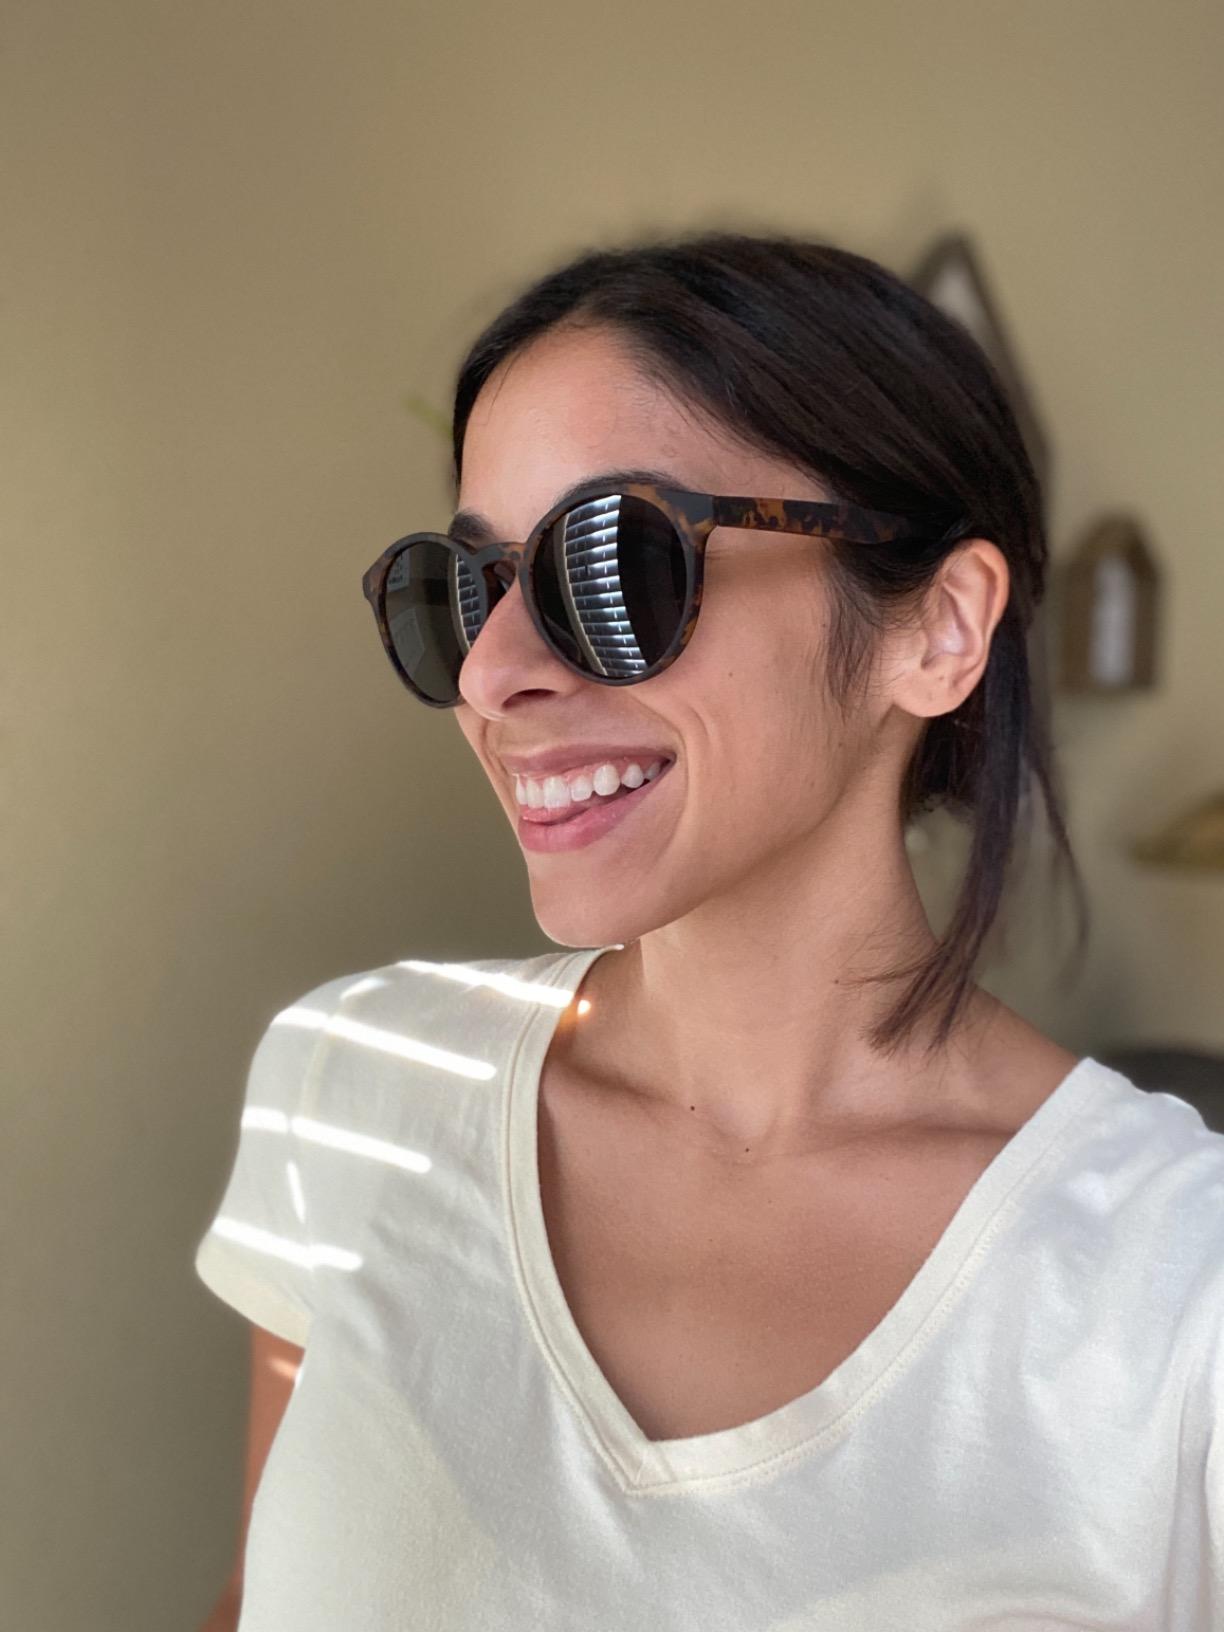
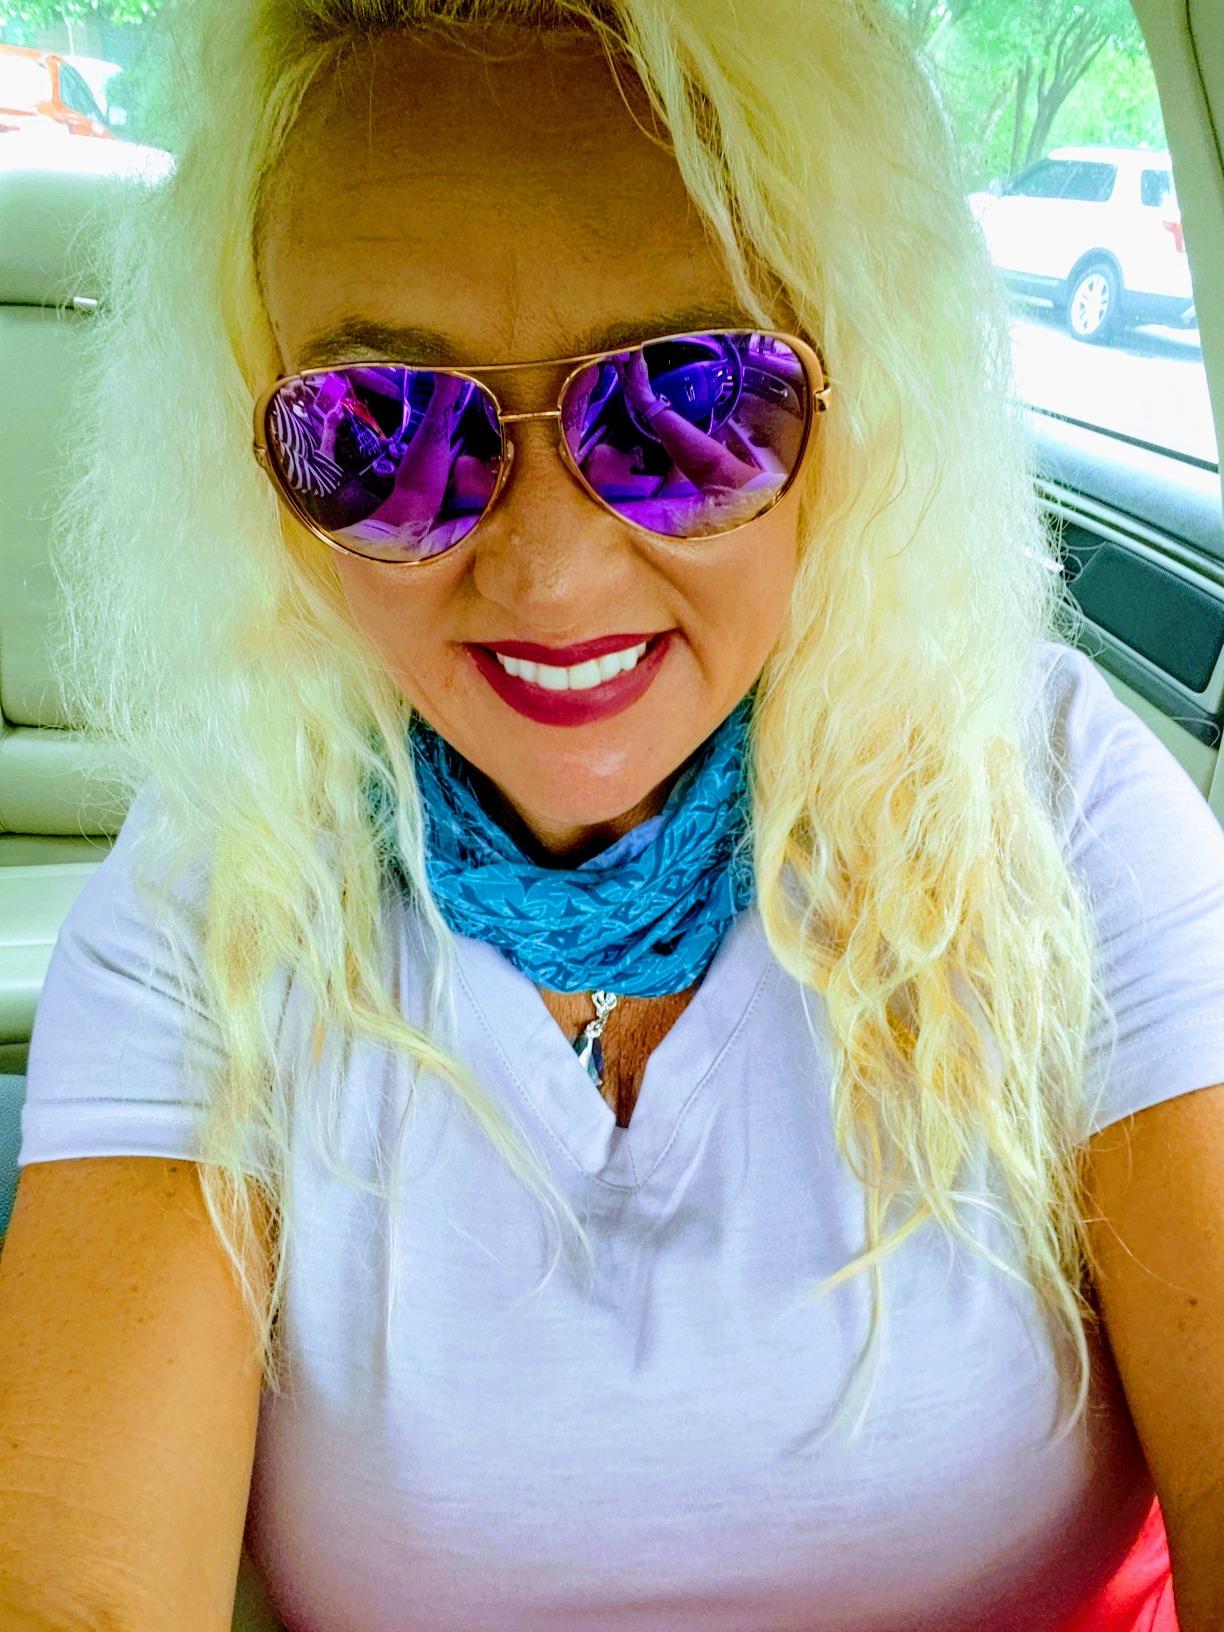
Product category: accessories_sunglasses
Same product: no